Jacques le Gris

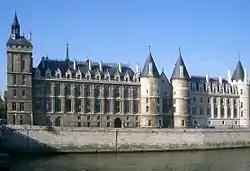
Palais de Justice, Paris, where the trial was held

On 9 July 1386, at the Palais de Justice in Paris the two claimants faced each other for the first time since their confrontation at Argentan several months before. Each stepped before the Parlement in turn and presented their case for the King and court, Carrouges throwing down his gauntlet in a challenge and Le Gris picking it up, signifying his acceptance of the duel. Le Gris also embellished his case by insisting that should he be proven innocent of the offence, he would sue Carrouges or his estate for 40,000 livres. Following the declarations, a number of high-ranking noblemen stepped forward to act as seconds in the duel for both men, including Waleran of Saint-Pol for Carrouges and Philip of Artois, Count of Eu for Le Gris. After hearing the challenges and accusations, the Parlement and King debated the case and decided that a full hearing of the evidence from witnesses would be held to determine guilt. If the case could not be decided by normal means, then a judicial duel would be held to adjudicate the dispute, with God choosing the victor.